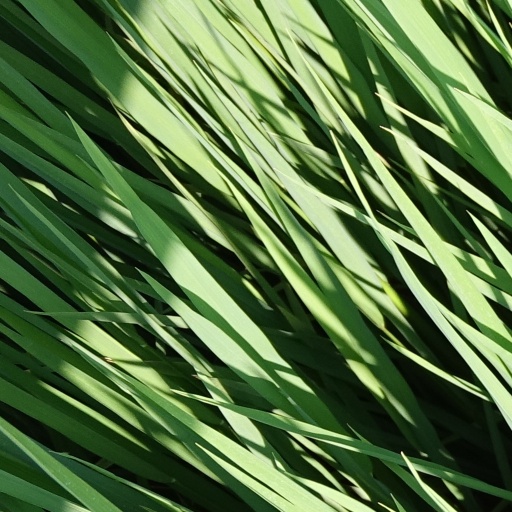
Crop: rice